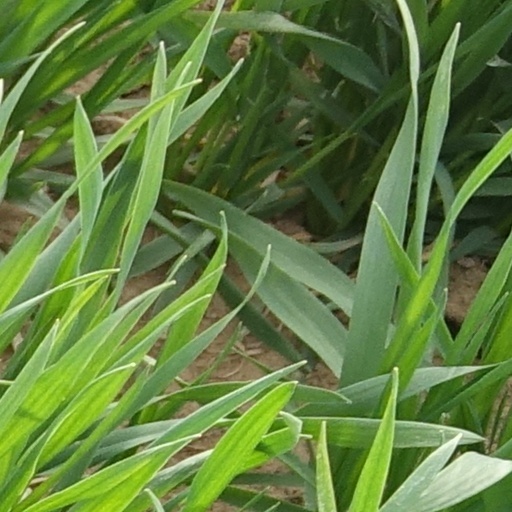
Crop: wheat